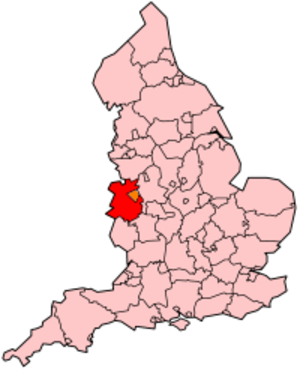
Shropshire
Shropshires lokalisering
Shropshire er et engelsk provins i Midtengland. Det er et af Englands mest landlige områder.